Apsidiole

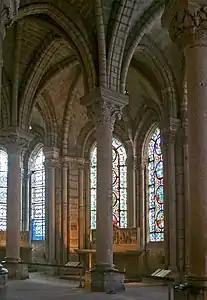
Interior view of the ambulatory and apsidioles of Basilica of Saint-Denis

By the 11th century, a standard layout consisting of three parallel apses had emerged in major Norman cathedrals. According to scholar Francis Bond, the arrangement that consists of a main apse flanked by apsidoles was later brought to England by Norman builders during the Conquest.